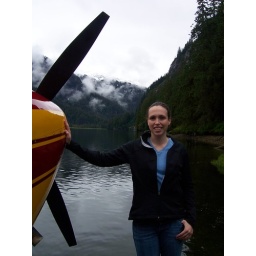
Ketchican: Me next to the boat when we got to get out in the middle of a mountain lake!